St. John's Church, Copenhagen

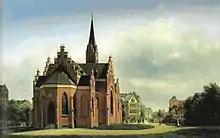
St. John's Church painted by Ferdinand Richardt in 1869

The new church was consecrated on 25 August 1861 at a ceremony attended by King Frederik VII. Incidental music in the form of a cantata with text by Bernhard Severin Ingemann and music by Emil Hartmann was performed at the event.